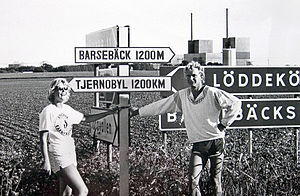
Barsebäck
Svenske miljøaktivister udenfor Barsebäckværket i 1986. På vejene ved Barsebäckværket blev sådanne skilte opsat i dagene efter at Tjernobyl-katastrofen blev kendt.
Barsebäck er en landsby i Kävlinge kommune, Skåne län, Sverige. Byen ligger ved Øresund og er i Danmark bedst kendt for Barsebäckværket.